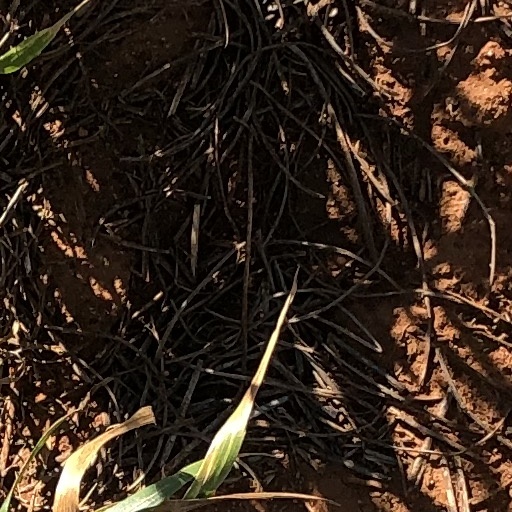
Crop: wheat